Archaeology of Azerbaijan

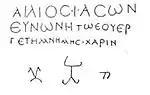
Reproduction of a 2nd-century AD Greek inscription found in 1902 near Böyük Dəhnə

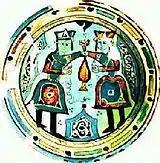
Faience plate from Beylagan, 12th century

The excavations on a cemetery at Yaloylu Tepe revealed important archaeological evidence from the 3rd to 1st centuries BC. The site gave its name to a culture found in the lower parts, steppes and foothills of the Greater Caucasus. In 1926 D. Sharifov discovered previously unknown pottery forms at Yaloylu Tepe.